Arumbakkam metro station

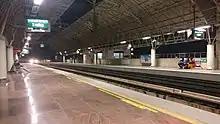
A view of the platforms inside the station

The station was constructed by Consolidated Constructed Consortium (CCCL). The station attained structural completion in September 2013. The consolidated cost of the station along with the stations of Koyambedu, CMBT, Vadapalani and Ashok Nagar was 1,395.4 million.